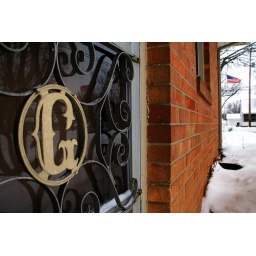
A 'G'-initial decal on my aunt-in-law's screen door with her American flag in the background. Ohio  Jan. 17, 2009